Complete blood count

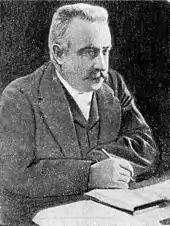
Dmitri Leonidovich Romanowsky invented Romanowsky staining.

During their formation in bone marrow, and in the liver and spleen in fetuses, red blood cells contain a cell nucleus, which is usually absent in the mature cells that circulate in the bloodstream. Nucleated red blood cells are normal in newborn babies, but when detected in children and adults, they indicate an increased demand for red blood cells, which can be caused by bleeding, some cancers and anemia. Most analyzers can detect these cells as part of the differential cell count. High numbers of nucleated red cells can cause a falsely high white cell count, which will require adjusting.